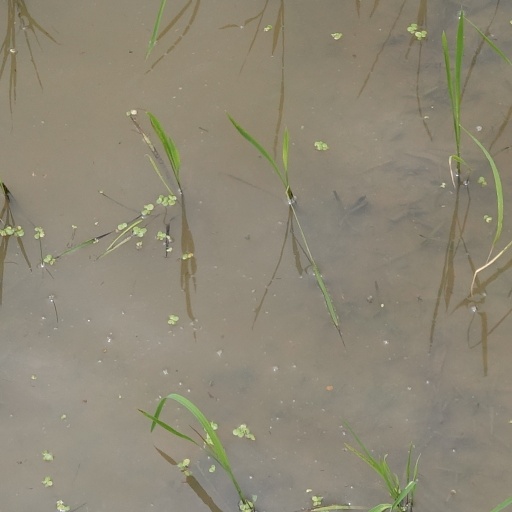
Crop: rice